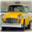
Label: automobile